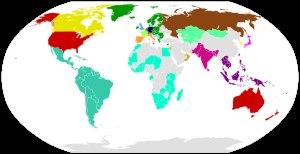
Pokémon Go est un jeu vidéo mobile de type freemium fondé sur la localisation massivement multijoueur utilisant la réalité augmentée. Le projet est créé conjointement par The Pokémon Company et Niantic, responsable du jeu vidéo mobile en réalité augmentée Ingress. Le jeu est disponible depuis juillet 2016 sur les plateformes iOS et Android. Tout comme dans la série de jeux vidéo, le but est de capturer des Pokémon.